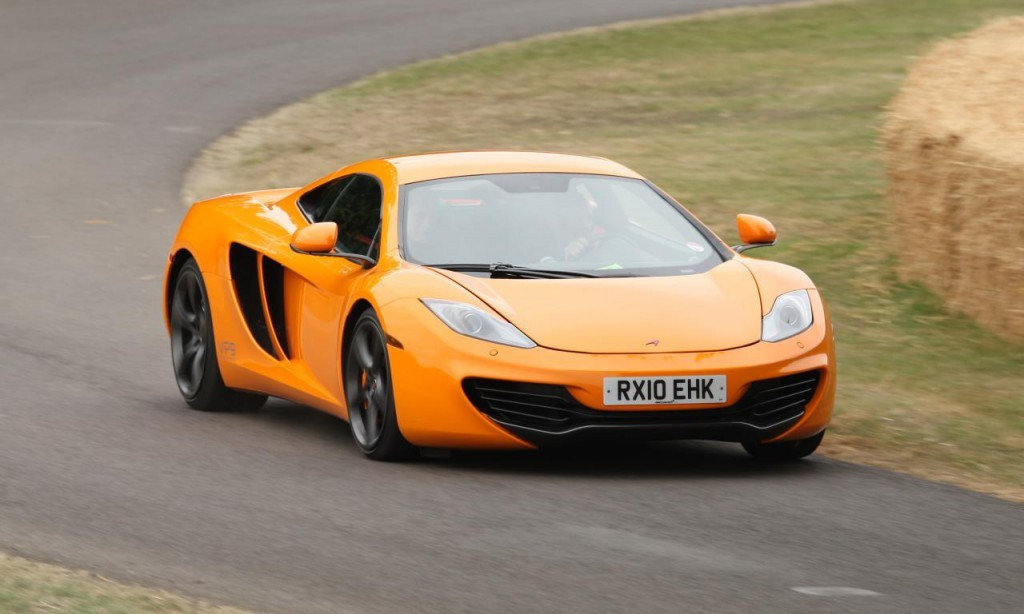
Car model: 2012 McLaren MP4-12C Coupe